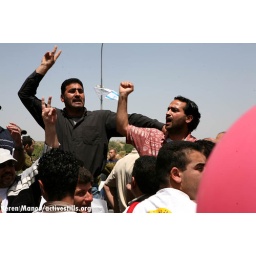
Demo against the building of the separation wall in the area of Gush Ezyon, 27/04/07, Palestine